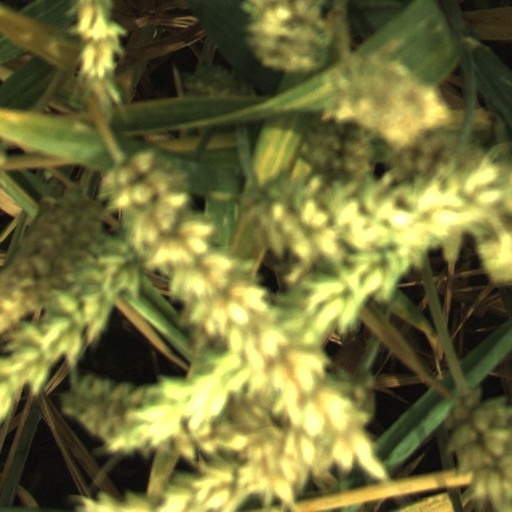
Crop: wheat